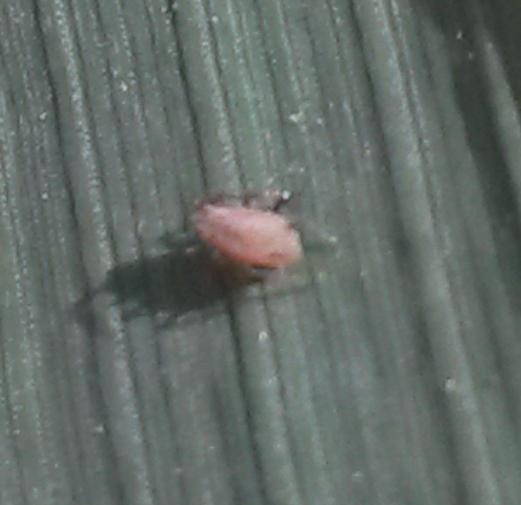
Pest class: english_grain_aphid